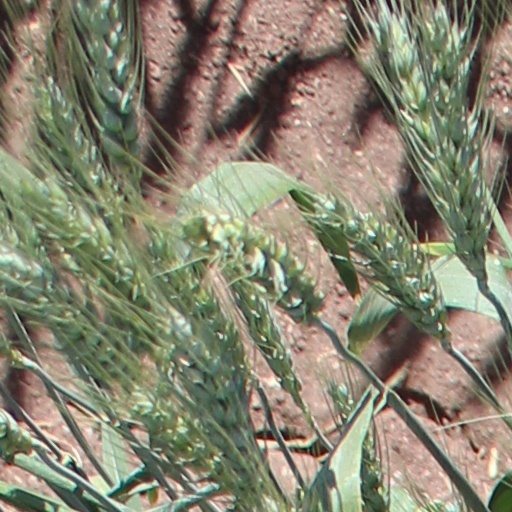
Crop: wheat